2023 Africa floods

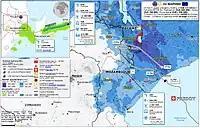

In March, the long-lived Cyclone Freddy hit Malawi, causing flooding which killed 1,216 people, including 537 missing and presumed dead, injured 1,724 others and affected over 500,000 residents in the country.